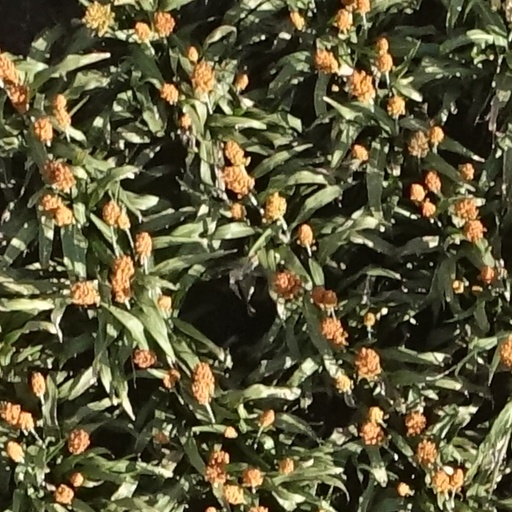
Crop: sorghum